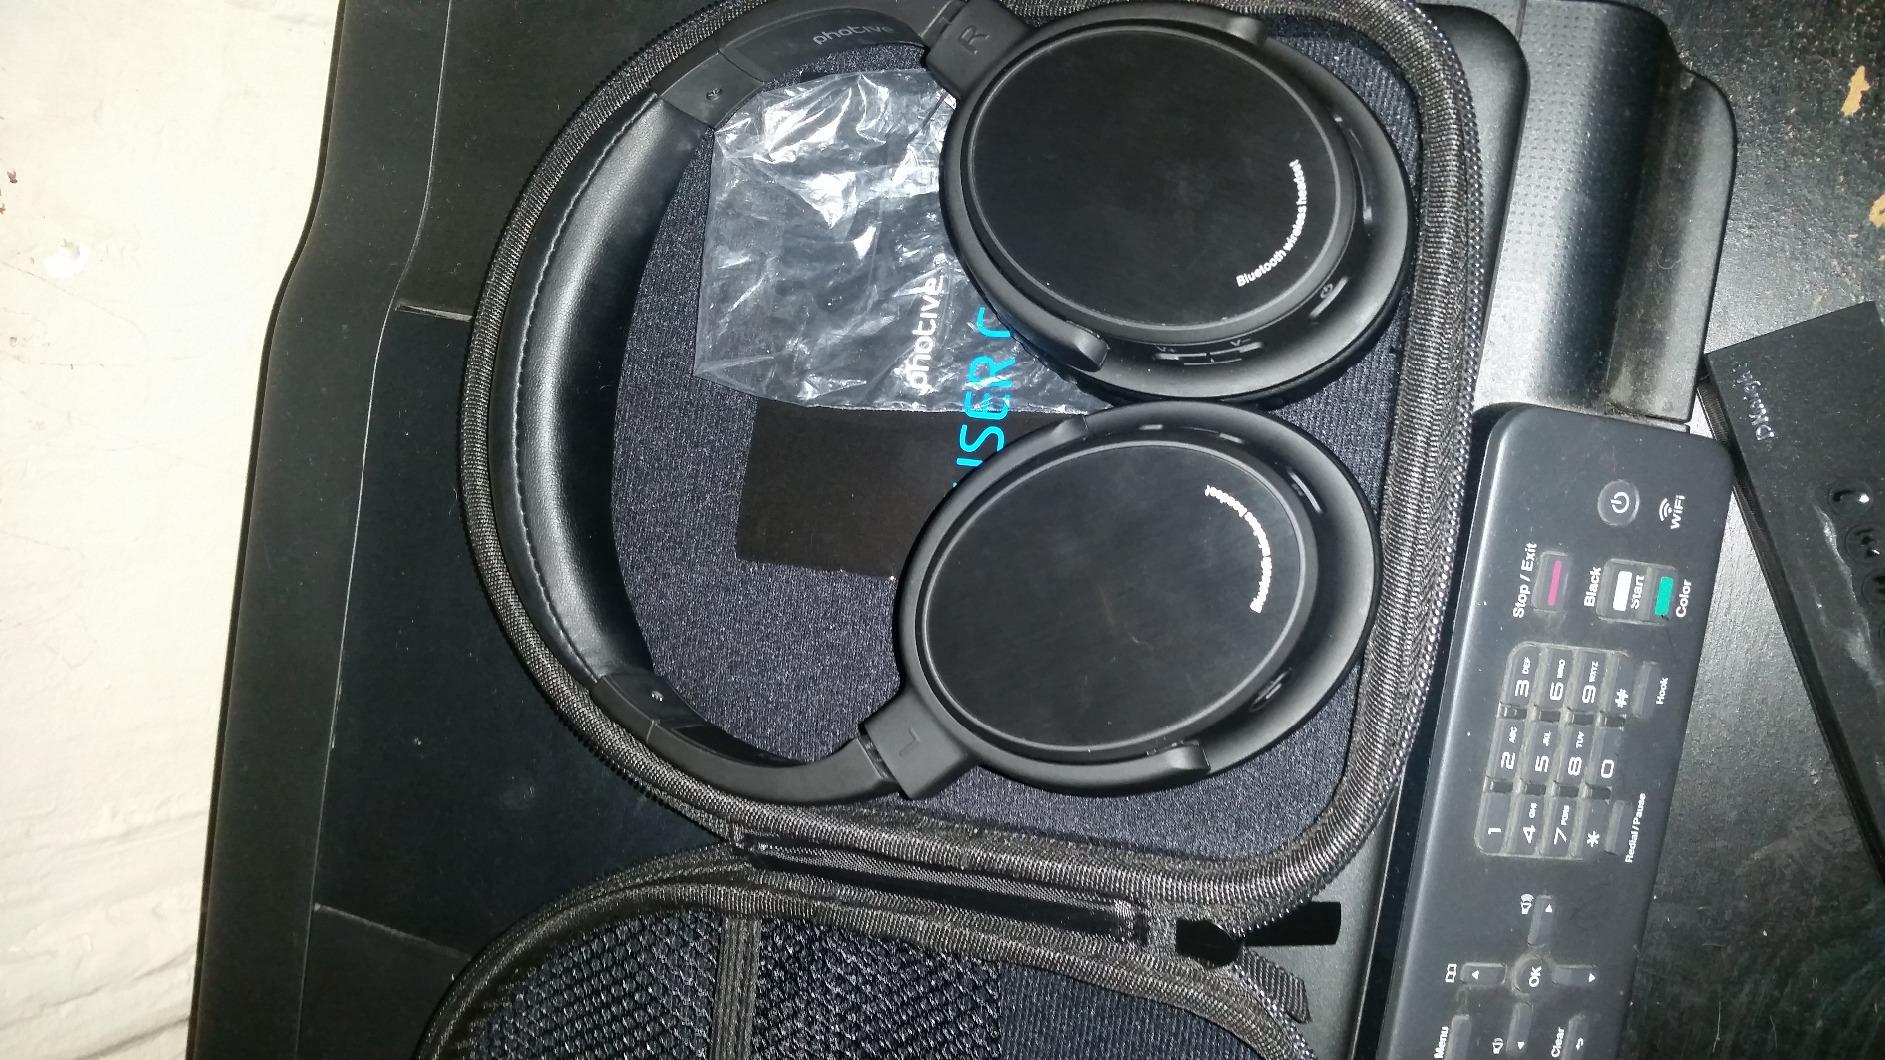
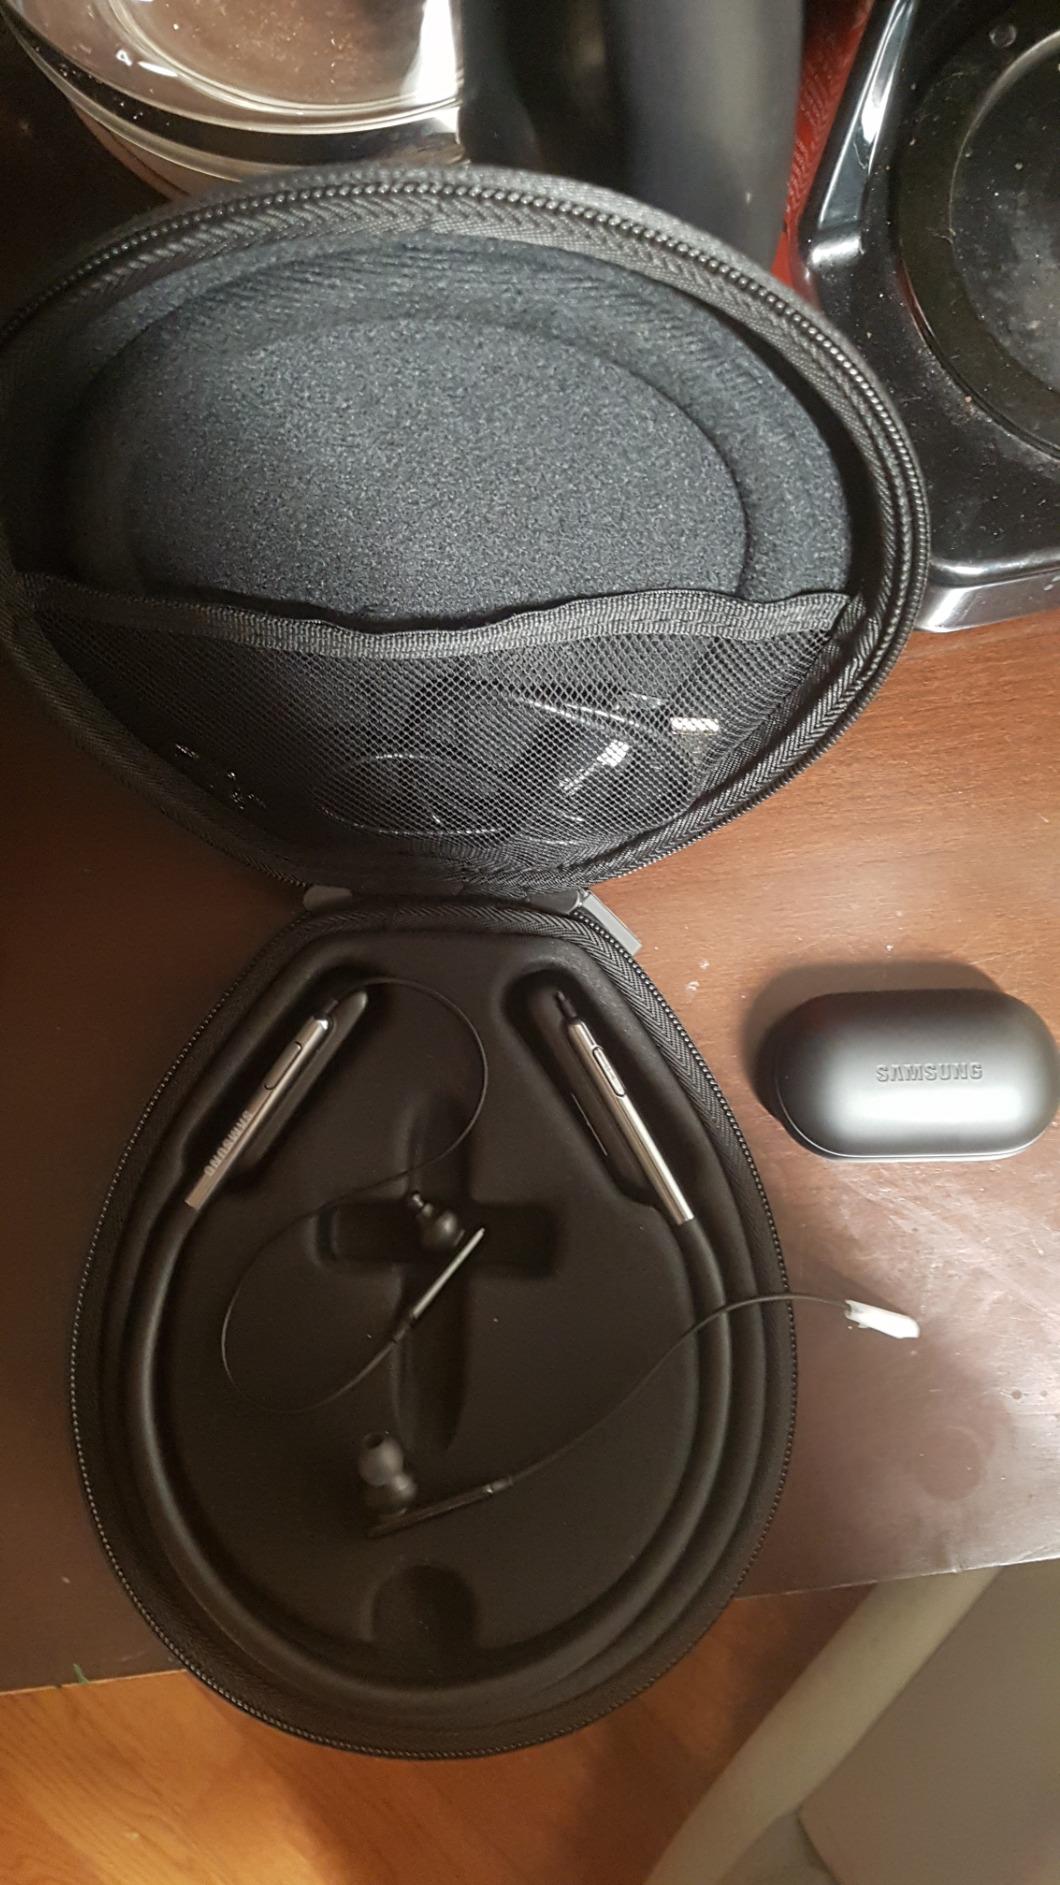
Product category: headphones
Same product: no